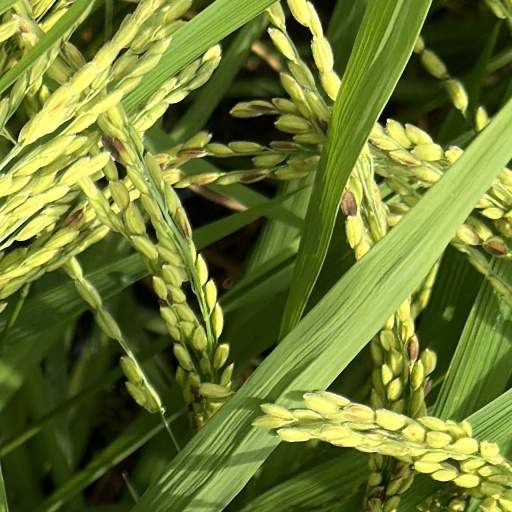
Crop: rice